Yuna Kim

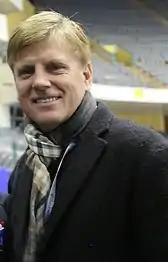
Refer to caption

In August 2010, Kim and Brian Orser parted ways. According to the Associated Press, it was "a move that has taken many by surprise—Orser included" and according to Reuters, no reason was given for the decision. Orser stated that his firing was "out of the blue". David Wilson called the split "like a nightmare". The "Toronto Star" reported that later that same month, Orser leaked, without permission, the music Kim had planned to use for her free skating program during the upcoming season, something frowned upon in figure skating. At first, Kim continued to train in Toronto without a coach and no plans to hire one. By the fall of 2010, she began training in Artesia, California, at the East West Ice Palace, a rink owned and operated by Michelle Kwan's family. In October, after her camp asked Wilson to coach her, an offer he refused, she hired Peter Oppegard and continued to work with Wilson as her choreographer.